Endeavour (building)

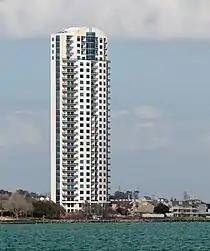
Endeavour Condominiums -- Houston Clear Lake

The building was built in 2008 on the shore of Clear Lake, originally envisioned to be the first of a number of high-rise residential buildings that would be built on the waterfront of the generally low-rise suburban area near the Johnson Space Center. However, damage from Hurricane Ike in late 2008, combined with the property-market downturn of the 2008 financial crisis, led to the developer filing for bankruptcy in May 2009, having sold only 36 of the 80 units. The remaining 44 units were purchased in bankruptcy court in December 2009 by an investment partnership, for $9.5 million plus past-due taxes. The new owners repaired and renovated the building at a cost of $2 million, and relaunched condominium sales in 2010.